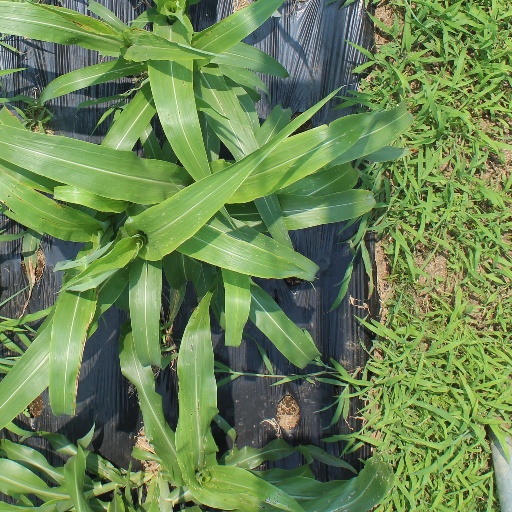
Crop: sorghum